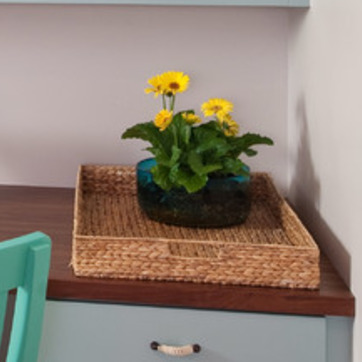
Material: foliage